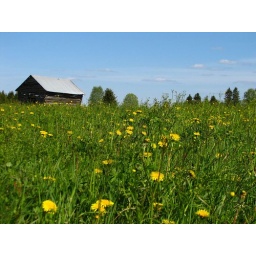
A field near my grandma's home